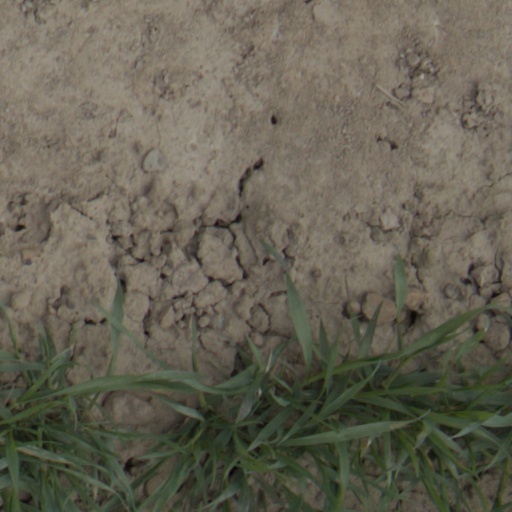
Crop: wheat